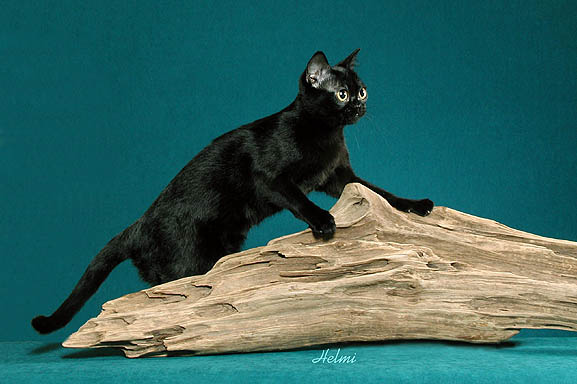
Breed: bombay